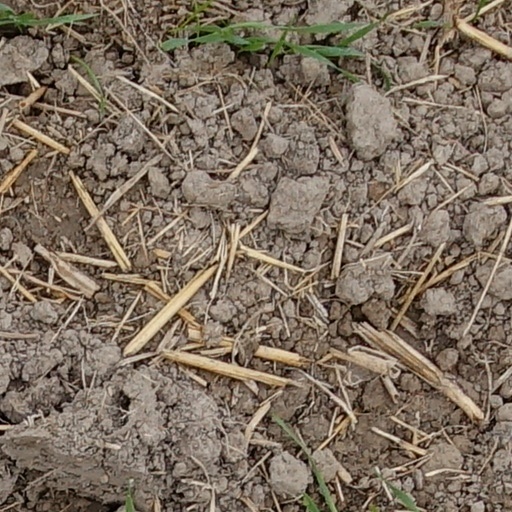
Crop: wheat